Brizendine Brothers Nature Park

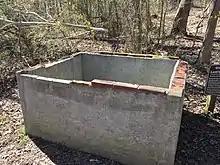
Uncle Lum's Well

Brizendine Brothers Nature Park is a natural park in Greenville, Kentucky.